Malaikottai Vaaliban

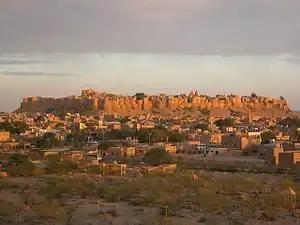
Jaisalmer was a major location.

Principal photography for the film began with a customary pooja function on 18 January 2023 in Jaisalmer, Rajasthan. Madhu Neelakandan was the cinematographer. The majority of the film was shot in Rajasthan. The production was relocated to Pokhran, Rajasthan on 24 February for further shooting. After a span of 77 days, the schedule in Rajasthan was completed by the first week of April.